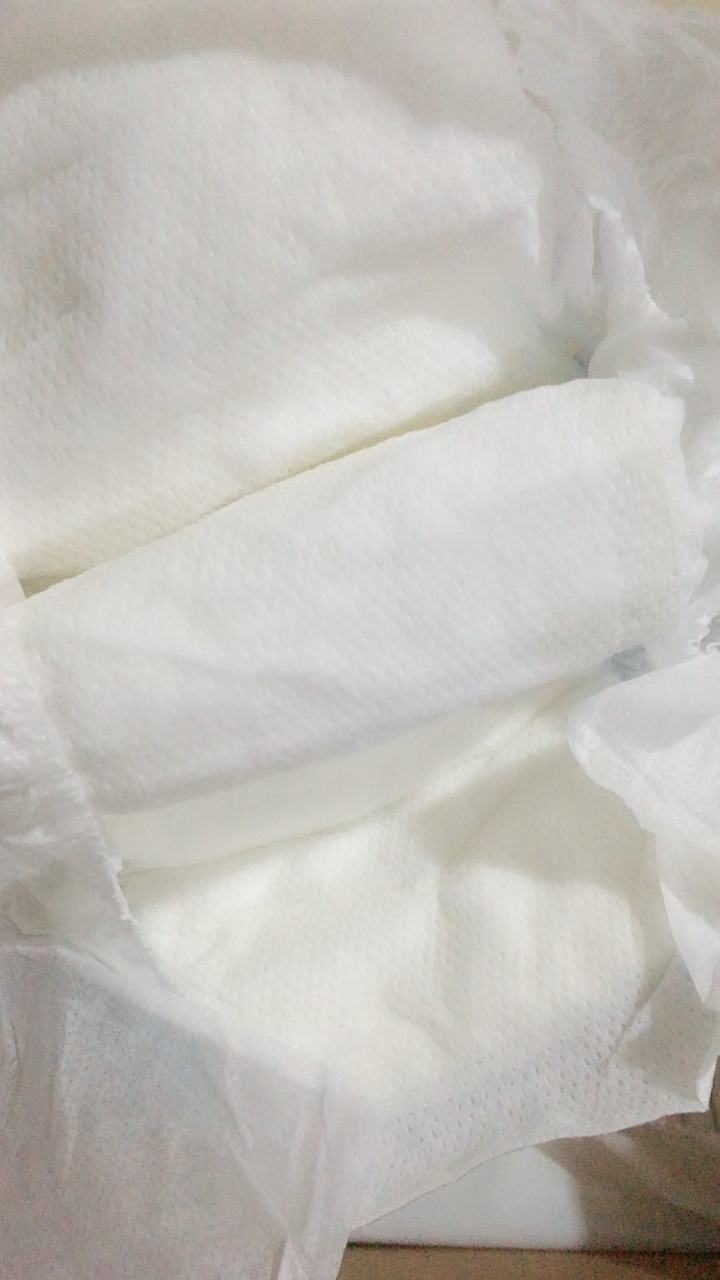
Label: trash